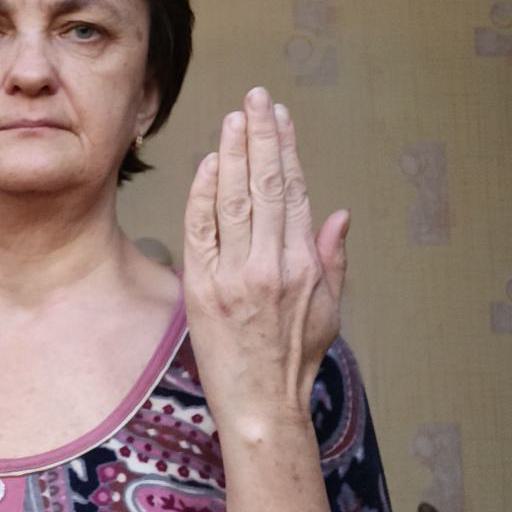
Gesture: stop_inverted